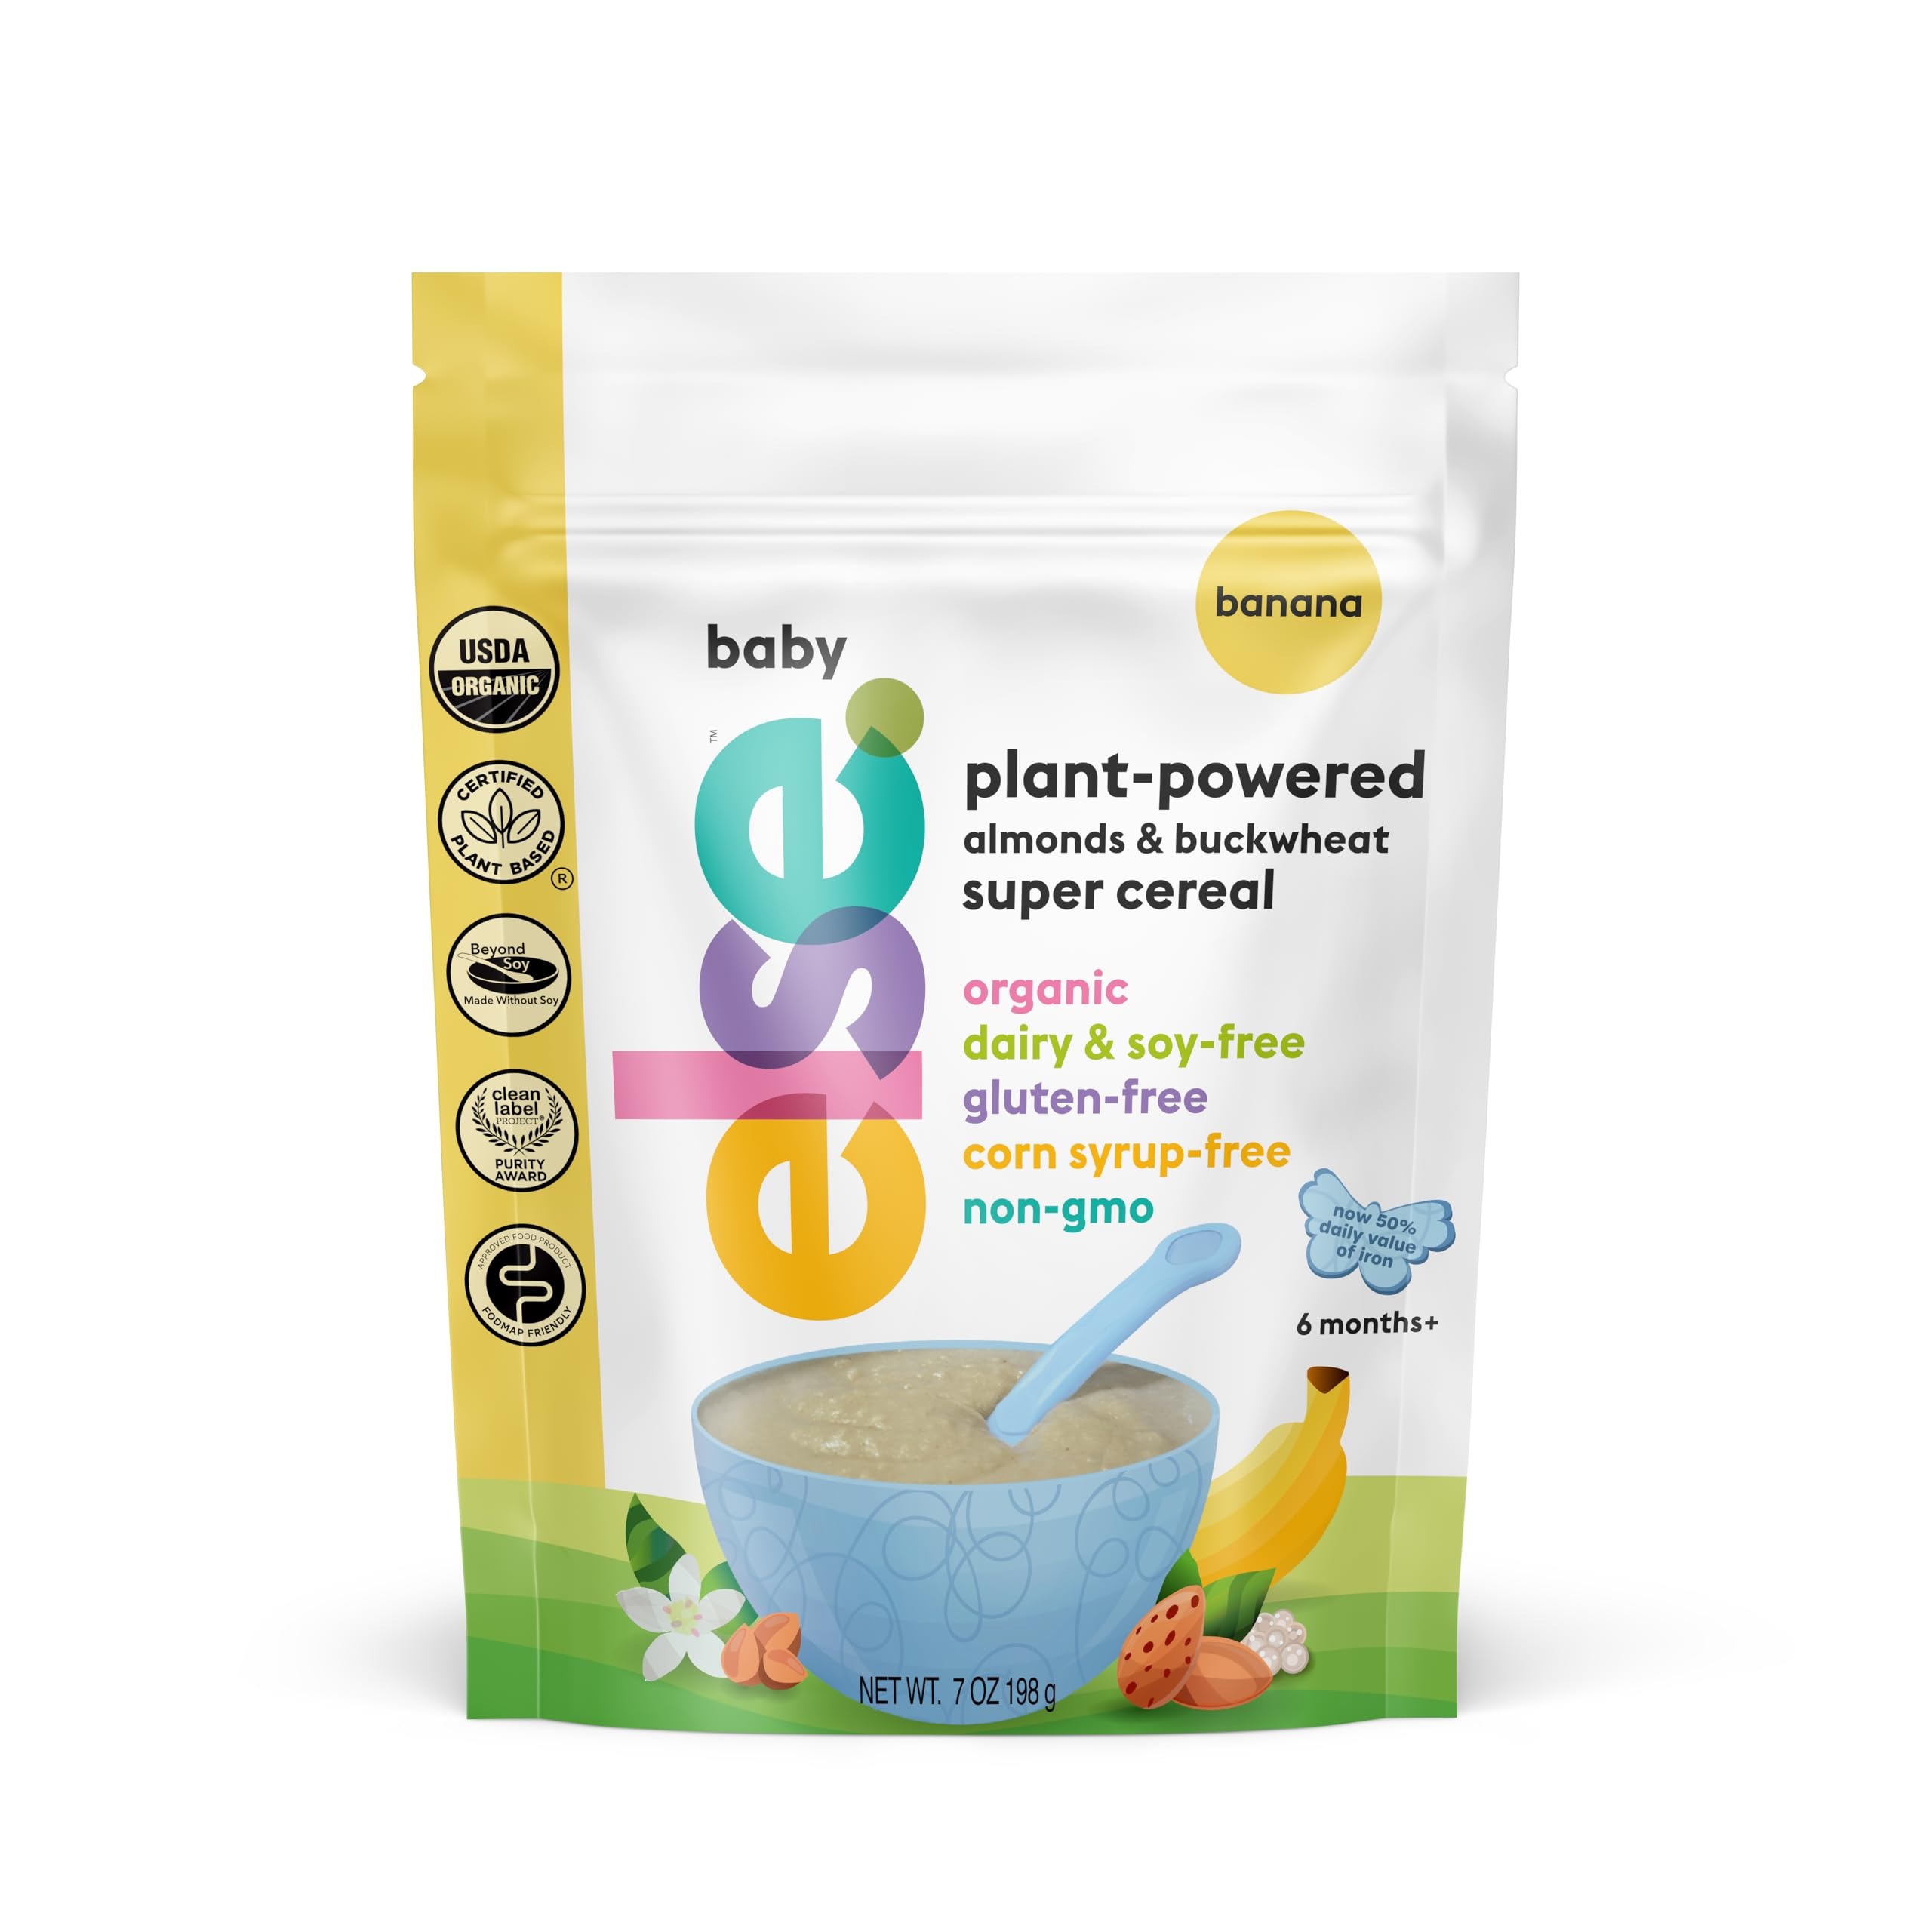
Item Name: Else Nutrition Baby Cereal Stage 1 for 6 months+, High Iron, Plant Protein, Organic, Whole foods, Vitamins and Minerals (Banana-High Iron, 1 Pack)
Bullet Point 1: The First Solid Food for your baby: Else Super Cereal is your baby's first step into the world of solid foods. Designed for babies 6 months and older, our organic cereal provides a nutritious and gentle introduction to complementary feeding, making it the perfect stage 1 baby cereal.
Bullet Point 2: Clean Label Certified: Keep it clean! We get it, it’s a struggle to find healthy, nutritionally dense options for your baby, without having to worry about high levels of heavy metals, plastic and pesticides. That’s why we’re cleaning up baby nutrition with the 1st US baby cereal awarded the Clean Label Project Purity Award – giving you complete peace of mind. Rigorously tested for over 400 contaminants and toxins, Else Baby Cereal has been certified free of heavy metals, pesticides, and industrial contaminants like BPA, ensuring unmatched purity and quality.
Bullet Point 3: Nutrition Powerhouse: Packed with essential nutrients, Else Super Cereal combines almonds and buckwheat to offer a unique organic blend of gluten-free carbohydrates and high-quality plant protein. This wholesome mix contains all 9 essential amino acids, healthy unsaturated fats, and 25 essential vitamins and minerals, catering to the nutritional needs of growing babies.
Bullet Point 4: 2-in-1 Super Cereal: Use with milk or not, the protein is already inside, unlike oatmeal baby cereal. It’s also a healthier alternative to baby rice cereal and is packed with essential nutrients to support your baby's growth and development.
Bullet Point 5: Nutritious and Safe: Take price in purity for your baby. Certified USDA organic and rigorously tested for purity, our iron-rich baby cereal offers peace of mind for parents seeking a safe and wholesome option for their little ones. Plus, our baby cereal is free from the artificial color Red Dye #3, which has been banned in California and the EU due to its link to thyroid cancer.
Bullet Point 6: Sustainable and Wholesome: Set the whole foundation early. Our commitment to sustainability extends to our production process, which minimizes the use of processed ingredients. Made with over 80% whole foods, you’re giving your baby more of the good stuff – without the fluff of unhealthy extras.
Product Description: Introducing the 1st and Only Clean Label Project Purity Award Certified Baby Cereal in the U.S: Else High-Iron Super Cereal was awarded the Clean Label Project Purity Award, which tests products for over 400 impurities like BPA, and others. That's because we use the cleanest ingredients and process available to ensure this highest level of purity for your baby!
Value: 7.0
Unit: Ounce

Price: 6.69